Frankfurt Radio Symphony

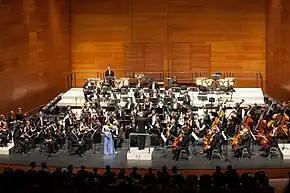
Performance under the direction of Paavo Järvi with Alina Pogostkina in the San Sebastián Kursaal 2013

The Estonian Paavo Järvi held the position of music director for the Frankfurt Radio Symphony from 2006 to 2013 and assumed the position of conductor laureate at the beginning of the 2013–2014 season. Järvi enriched the orchestra with new musical aspects through his commitment to Nordic repertoire. For example the music of Jean Sibelius, Eduard Tubin, Arvo Pärt and Erkki-Sven Tüür. He made complete recordings of Bruckner's and Nielsen's symphonies. In 2012, an own YouTube channel was established.